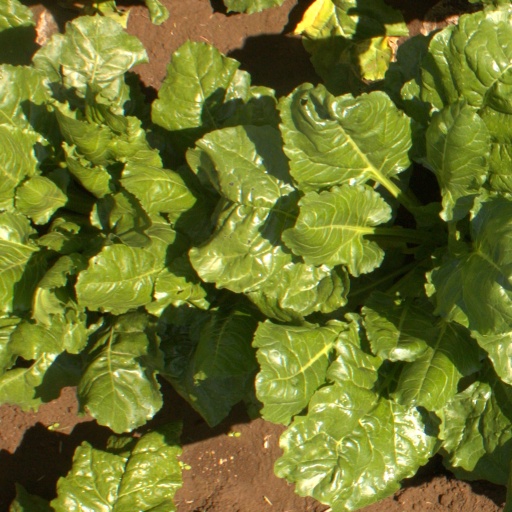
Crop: sugar beet